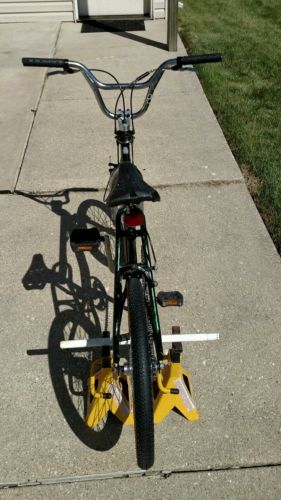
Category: bicycle